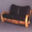
Label: couch